Skindergade 36

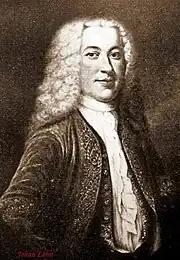
Johan Lehn

A wine house on the site was known as Dyrkøb ("expensive purchase") from at least 1622. It was from this venture that the street Dyrkøb later took its name. The name positioned it in the market as a more high-end alternative to Godtkøb ("cheap purchase"), another wine house, mostly frequented by students. On 11 November 1645 the property was acquired by wine merchant Johan Lehn. He had come to Copenhagen from Rhinegnene in around 1640. In 1668–81, he was a councilman in Copenhagen. In 1655–78, he was church eldest ("kirkeældste") at St. Peter's Church. He was married to Sara von Dickelen.